Westminster-Branson

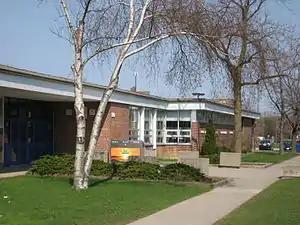
Northview Heights Secondary School is a public secondary school in the neighbourhood.

One public school board operates schools in the neighbourhood, the secular Toronto District School Board (TDSB). The TDSB operates one elementary school: Rockford Public School. The school board also operates one secondary school, Northview Heights Secondary School.